Men of Good Will

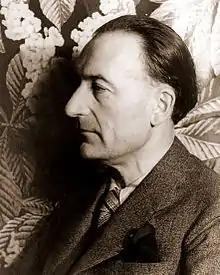
Jules Romains, 1936

Romains began writing "Men of Good Will" in 1931 and announced the project in 1932. The original French publishers were Flammarion and each of the 27 volumes sold, in its first printing, at least 40,000 copies. By 1946, around 85,000 copies had been sold of the first volume. Romains wrote two volumes each year at around 600 pages between them. There were 14 volumes in the first American editions, in which publishers Alfred A. Knopf combined each of the two annual volumes into one. The Knopf editions were translated into English by Warre B. Wells (volumes 1–3) and Gerard Hopkins (volumes 4–14).